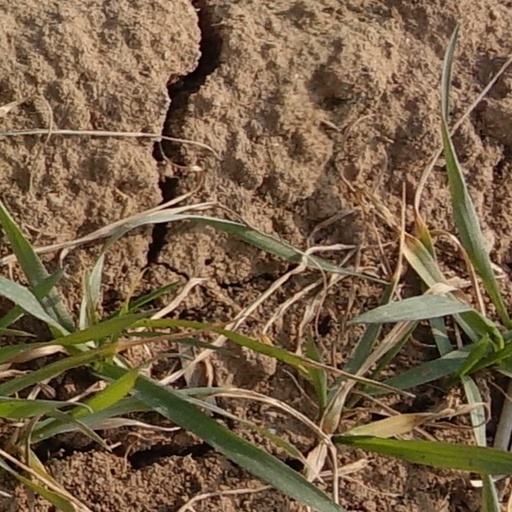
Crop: wheat